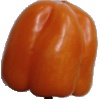
Label: Pepper Orange 1